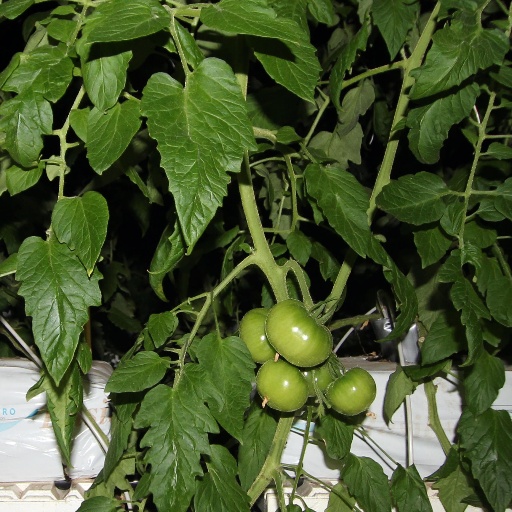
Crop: tomato